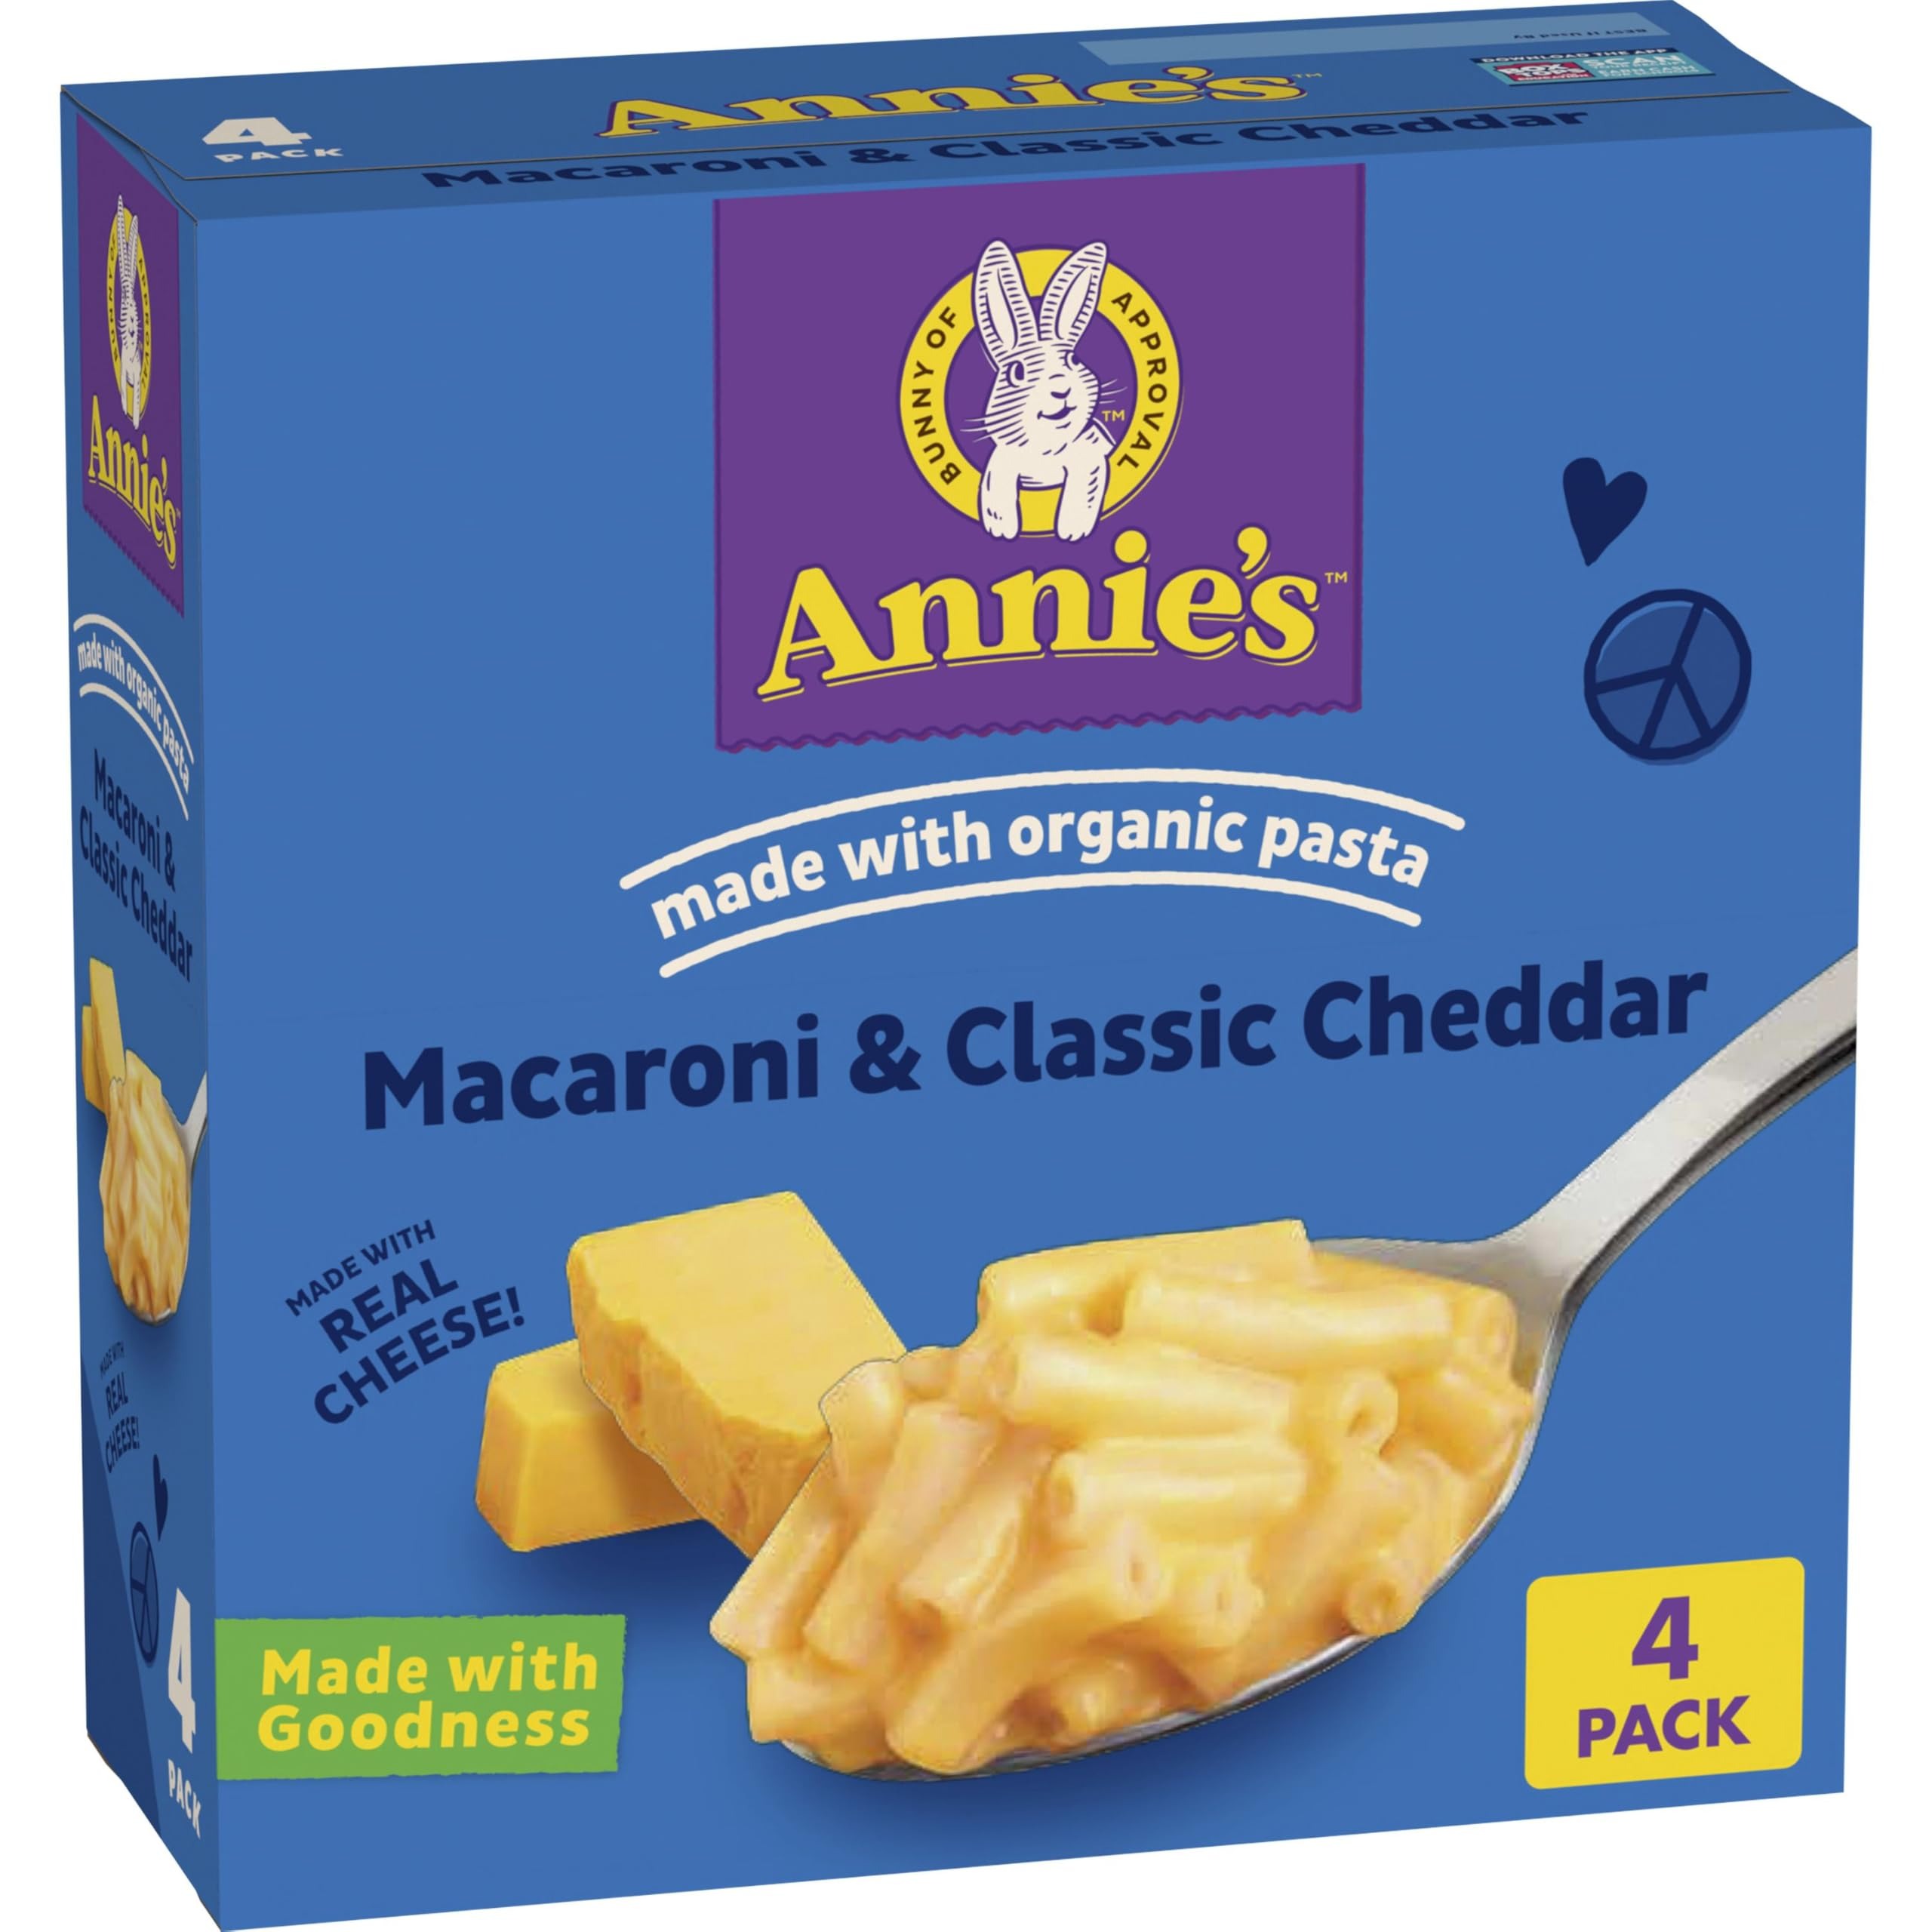
Item Name: Annie's Macaroni and Cheese, Classic Cheddar with Organic Pasta, 4 Ct, 24 oz
Bullet Point 1: QUICK AND EASY: Get tasty mac and cheese on the table in just minutes; Simply boil, stir, and drain, then mix in the cheese seasoning, milk, and butter
Bullet Point 2: CLASSIC CHEDDAR TASTE: It's the traditional mac and cheese flavor you know and love
Bullet Point 3: WHOLESOME INGREDIENTS: Every serving is made with organic pasta and real cheese
Bullet Point 4: MADE WITH GOODNESS: There are no artificial flavors or synthetic colors
Bullet Point 5: CONTAINS: One 24 oz pack of Annie's Macaroni and Classic Cheddar Mac and Cheese; Four 6 oz boxes of mac and cheese
Value: 24.0
Unit: Ounce

Price: 6.99